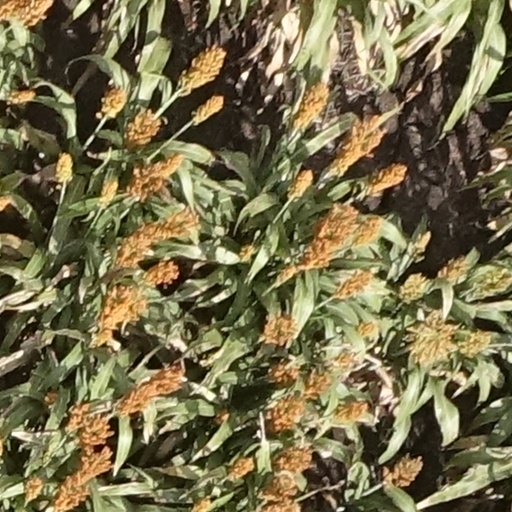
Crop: sorghum